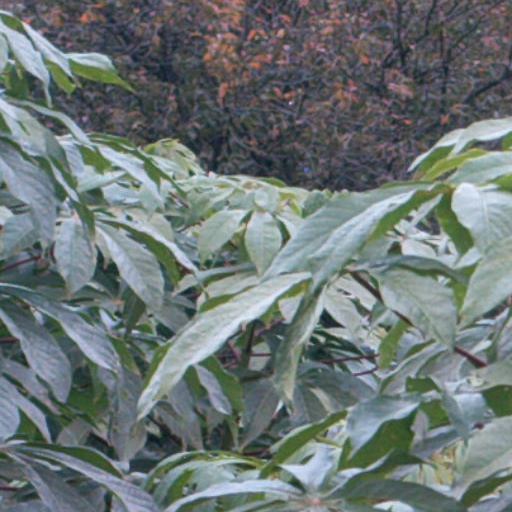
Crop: cassava